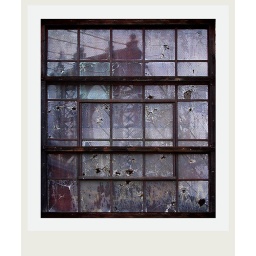
Manhattan bridge view from an old industrial building window (now gone) in Dumbo..